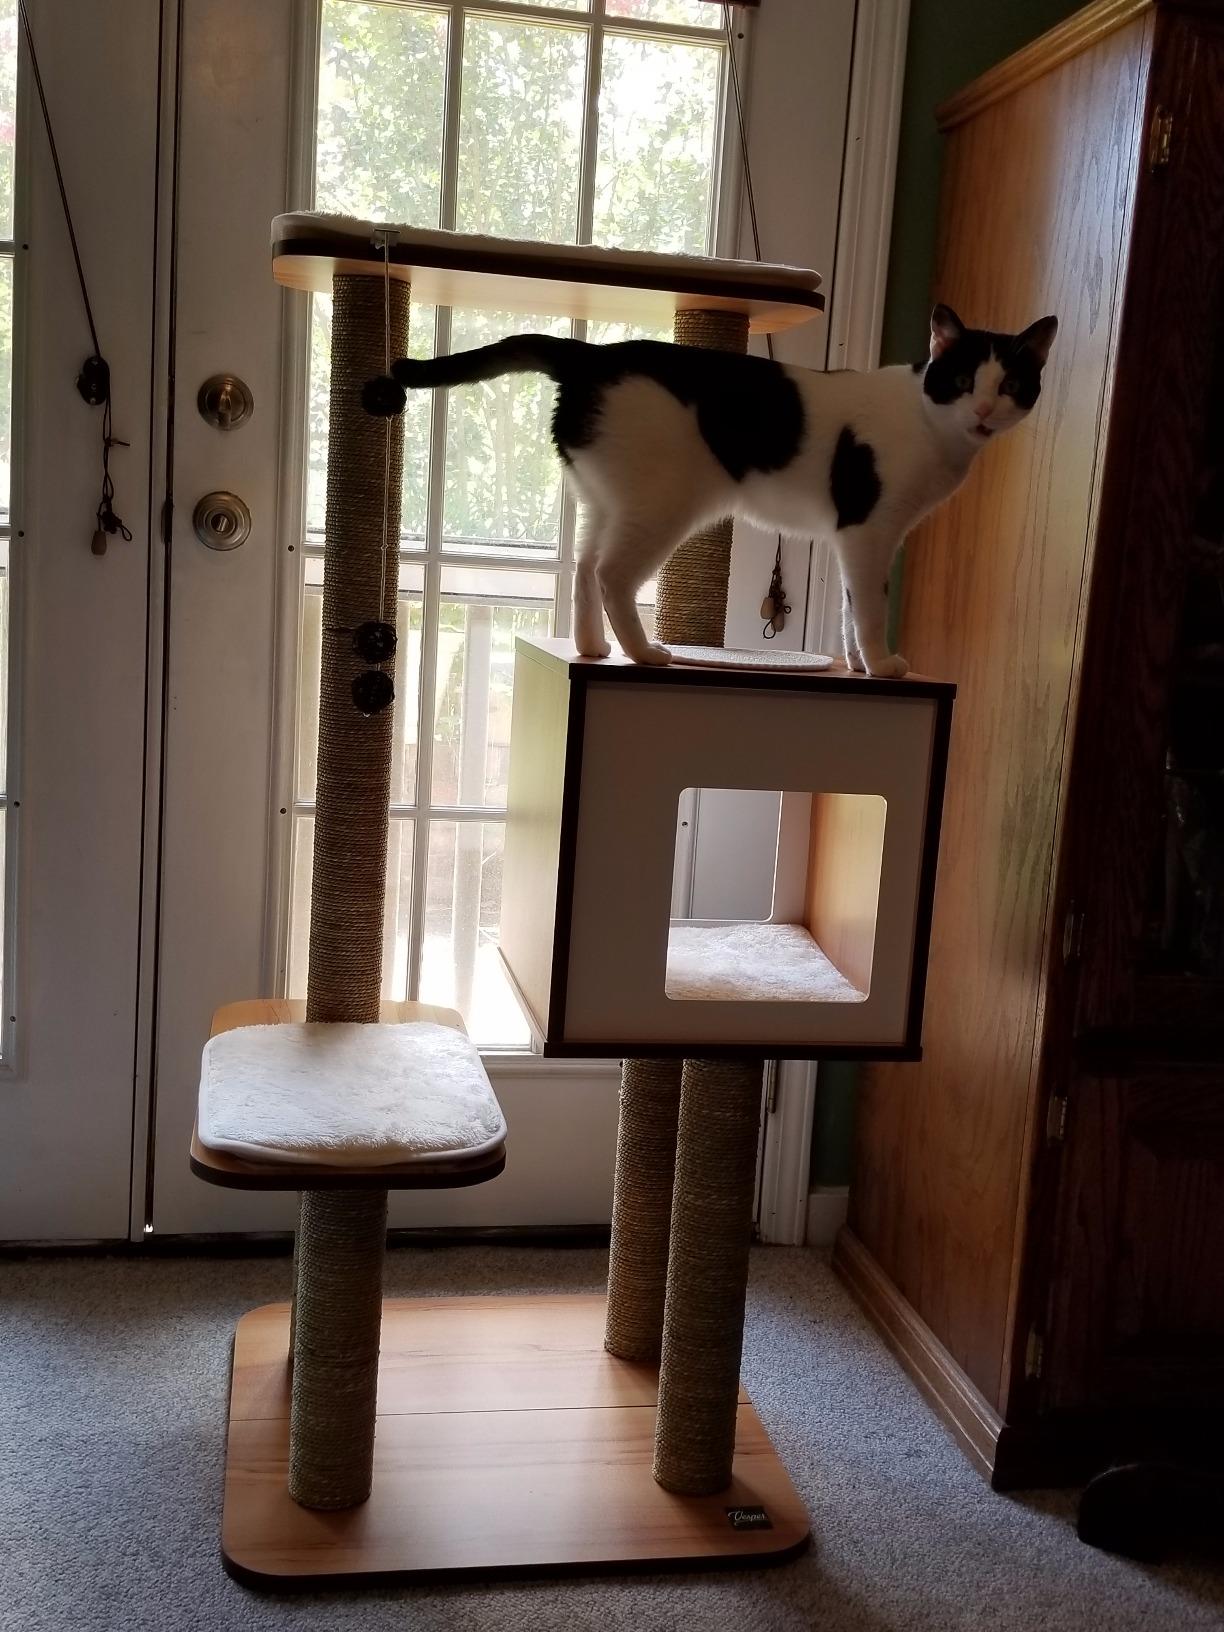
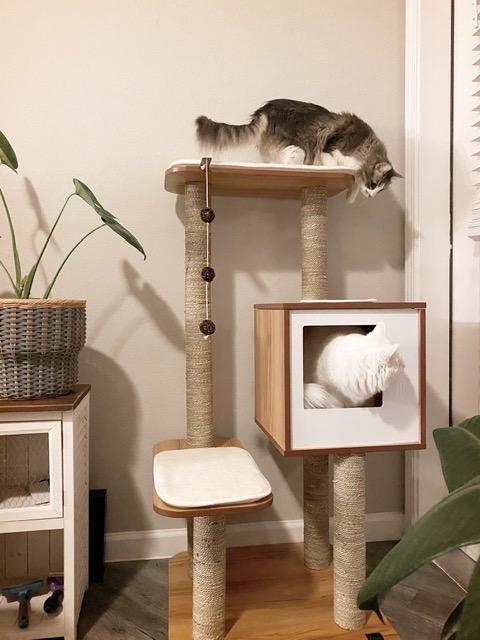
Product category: items_cat tree
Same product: yes